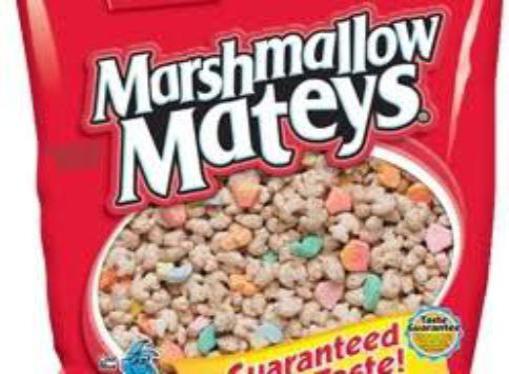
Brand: marshmallow mateys
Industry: Food